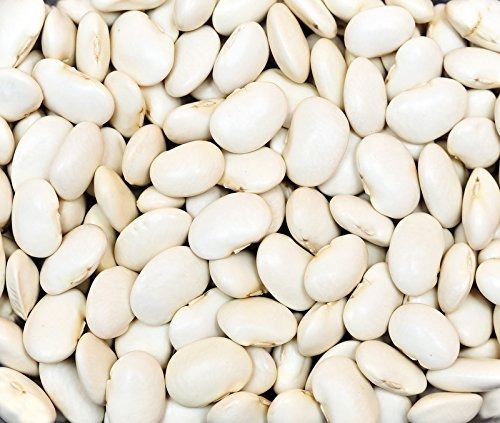
Item Name: Bean Dry Great Northern Great Heirloom Garden Vegetable By Seed Kingdom BULK 5 Lb Seeds
Bullet Point 1: Phaseolus vulgaris
Bullet Point 2: Days Until Harvest: 90
Bullet Point 3: Heirloom vegetable
Bullet Point 4: A bush white shelling bean, Great Northern is popular in American cooking.
Product Description: 90 days. A bush white shelling bean, Great Northern is popular in American cooking. It is slightly smaller than the cannellini bean with a slight grainy texture and a nutty flavor.
Value: nan
Unit: None

Price: 35.95